Avro Lancaster FM213

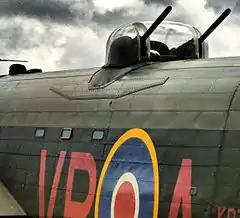
The only obvious external difference between the Mark I and all but the initial production of the Mark X, was the Martin 250CE (versus Frazer-Nash) turret, with the Martin using larger caliber guns, as seen here on FM213.

Victory Aircraft was set up as one of many Canadian shadow factories during the early stages of World War II to provide a supply of military equipment that was safe from German bombing. The company built its factory at the recently constructed Malton Airport, which at that time was far in the countryside outside Toronto, although well served by road and rail links.